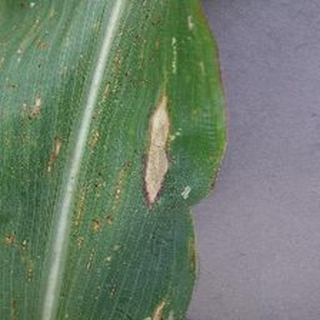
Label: corn_northern_leaf_blight